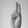
ASL letter: U